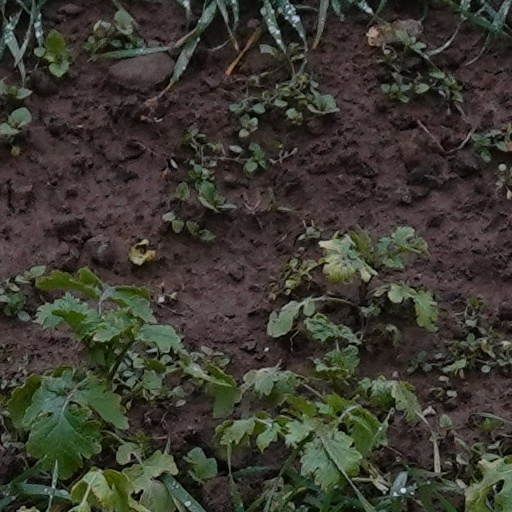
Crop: wheat